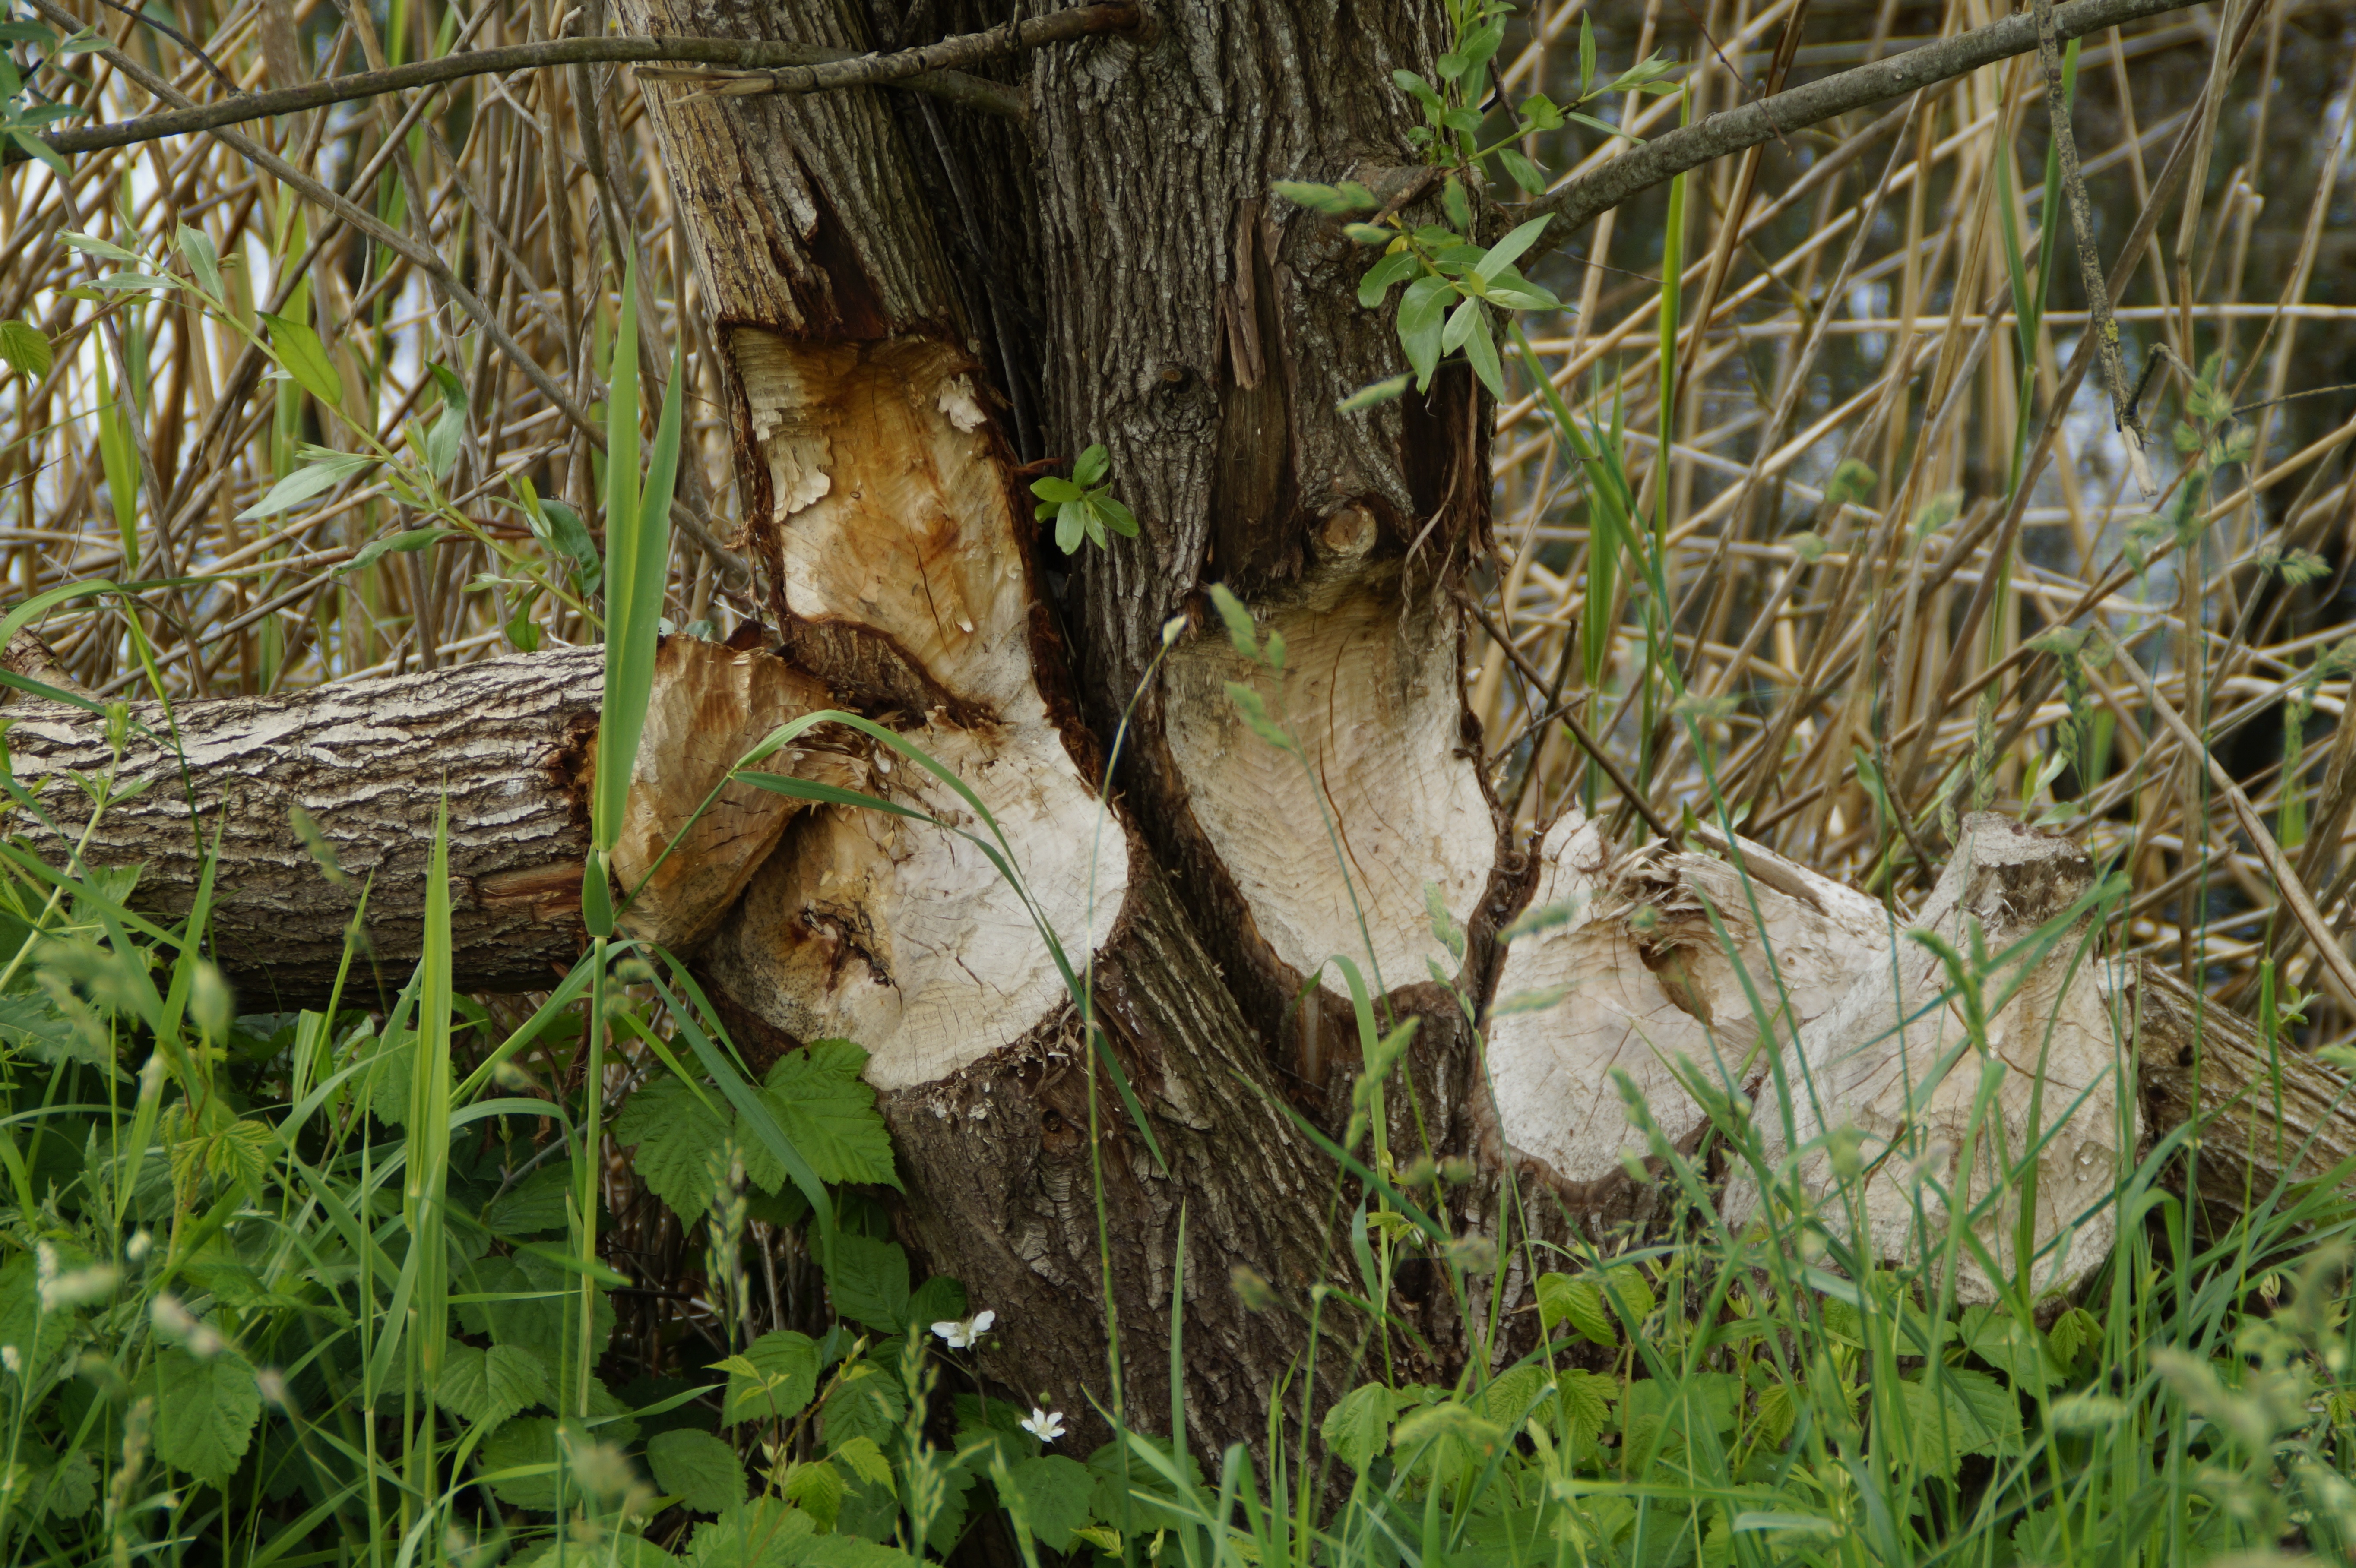
tree, nature, forest, grass, branch, plant, leaf, flower, wildlife, jungle, flora, fauna, feeding, rainforest, wetland, woodland, habitat, damage, beaver, tree trunks, cases, dam construction, natural environment, grass family, beaver damage, chewed on